Kuala Lumpur

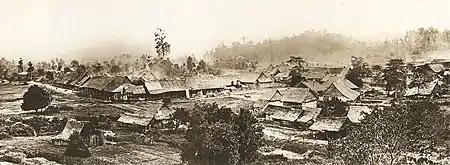
Part of a panoramic view of Kuala Lumpur . To the left is the Padang. The buildings were mostly constructed of wood and atap before regulations enacted by Swettenham in 1884 required buildings to use bricks and tiles. The appearance of Kuala Lumpur transformed rapidly in the following years due to the building regulations.

Kuala Lumpur means "muddy confluence" in Malay: "kuala" is the point where two rivers join, or an estuary, and "lumpur" means "mud". One suggestion is that it was named after Sungai Lumpur ("muddy river"); in the 1820s, a place named "Sungei Lumpoor" was said to be the most important tin-producing settlement on the Klang River. However, Kuala Lumpur lies at the confluence of the Gombak and Klang rivers and therefore should be called Kuala Gombak, since the "kuala" is typically named after the river that joins a larger river or the sea. Some have argued that Sungai Lumpur extended to the confluence, therefore, the point where it joined the Klang River would be Kuala Lumpur, although this Sungai Lumpur is said to be another river joining the Klang River upstream from the Gombak confluence, or perhaps located to the north of the Batu Caves area.